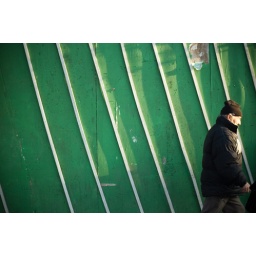
man in front of green wall